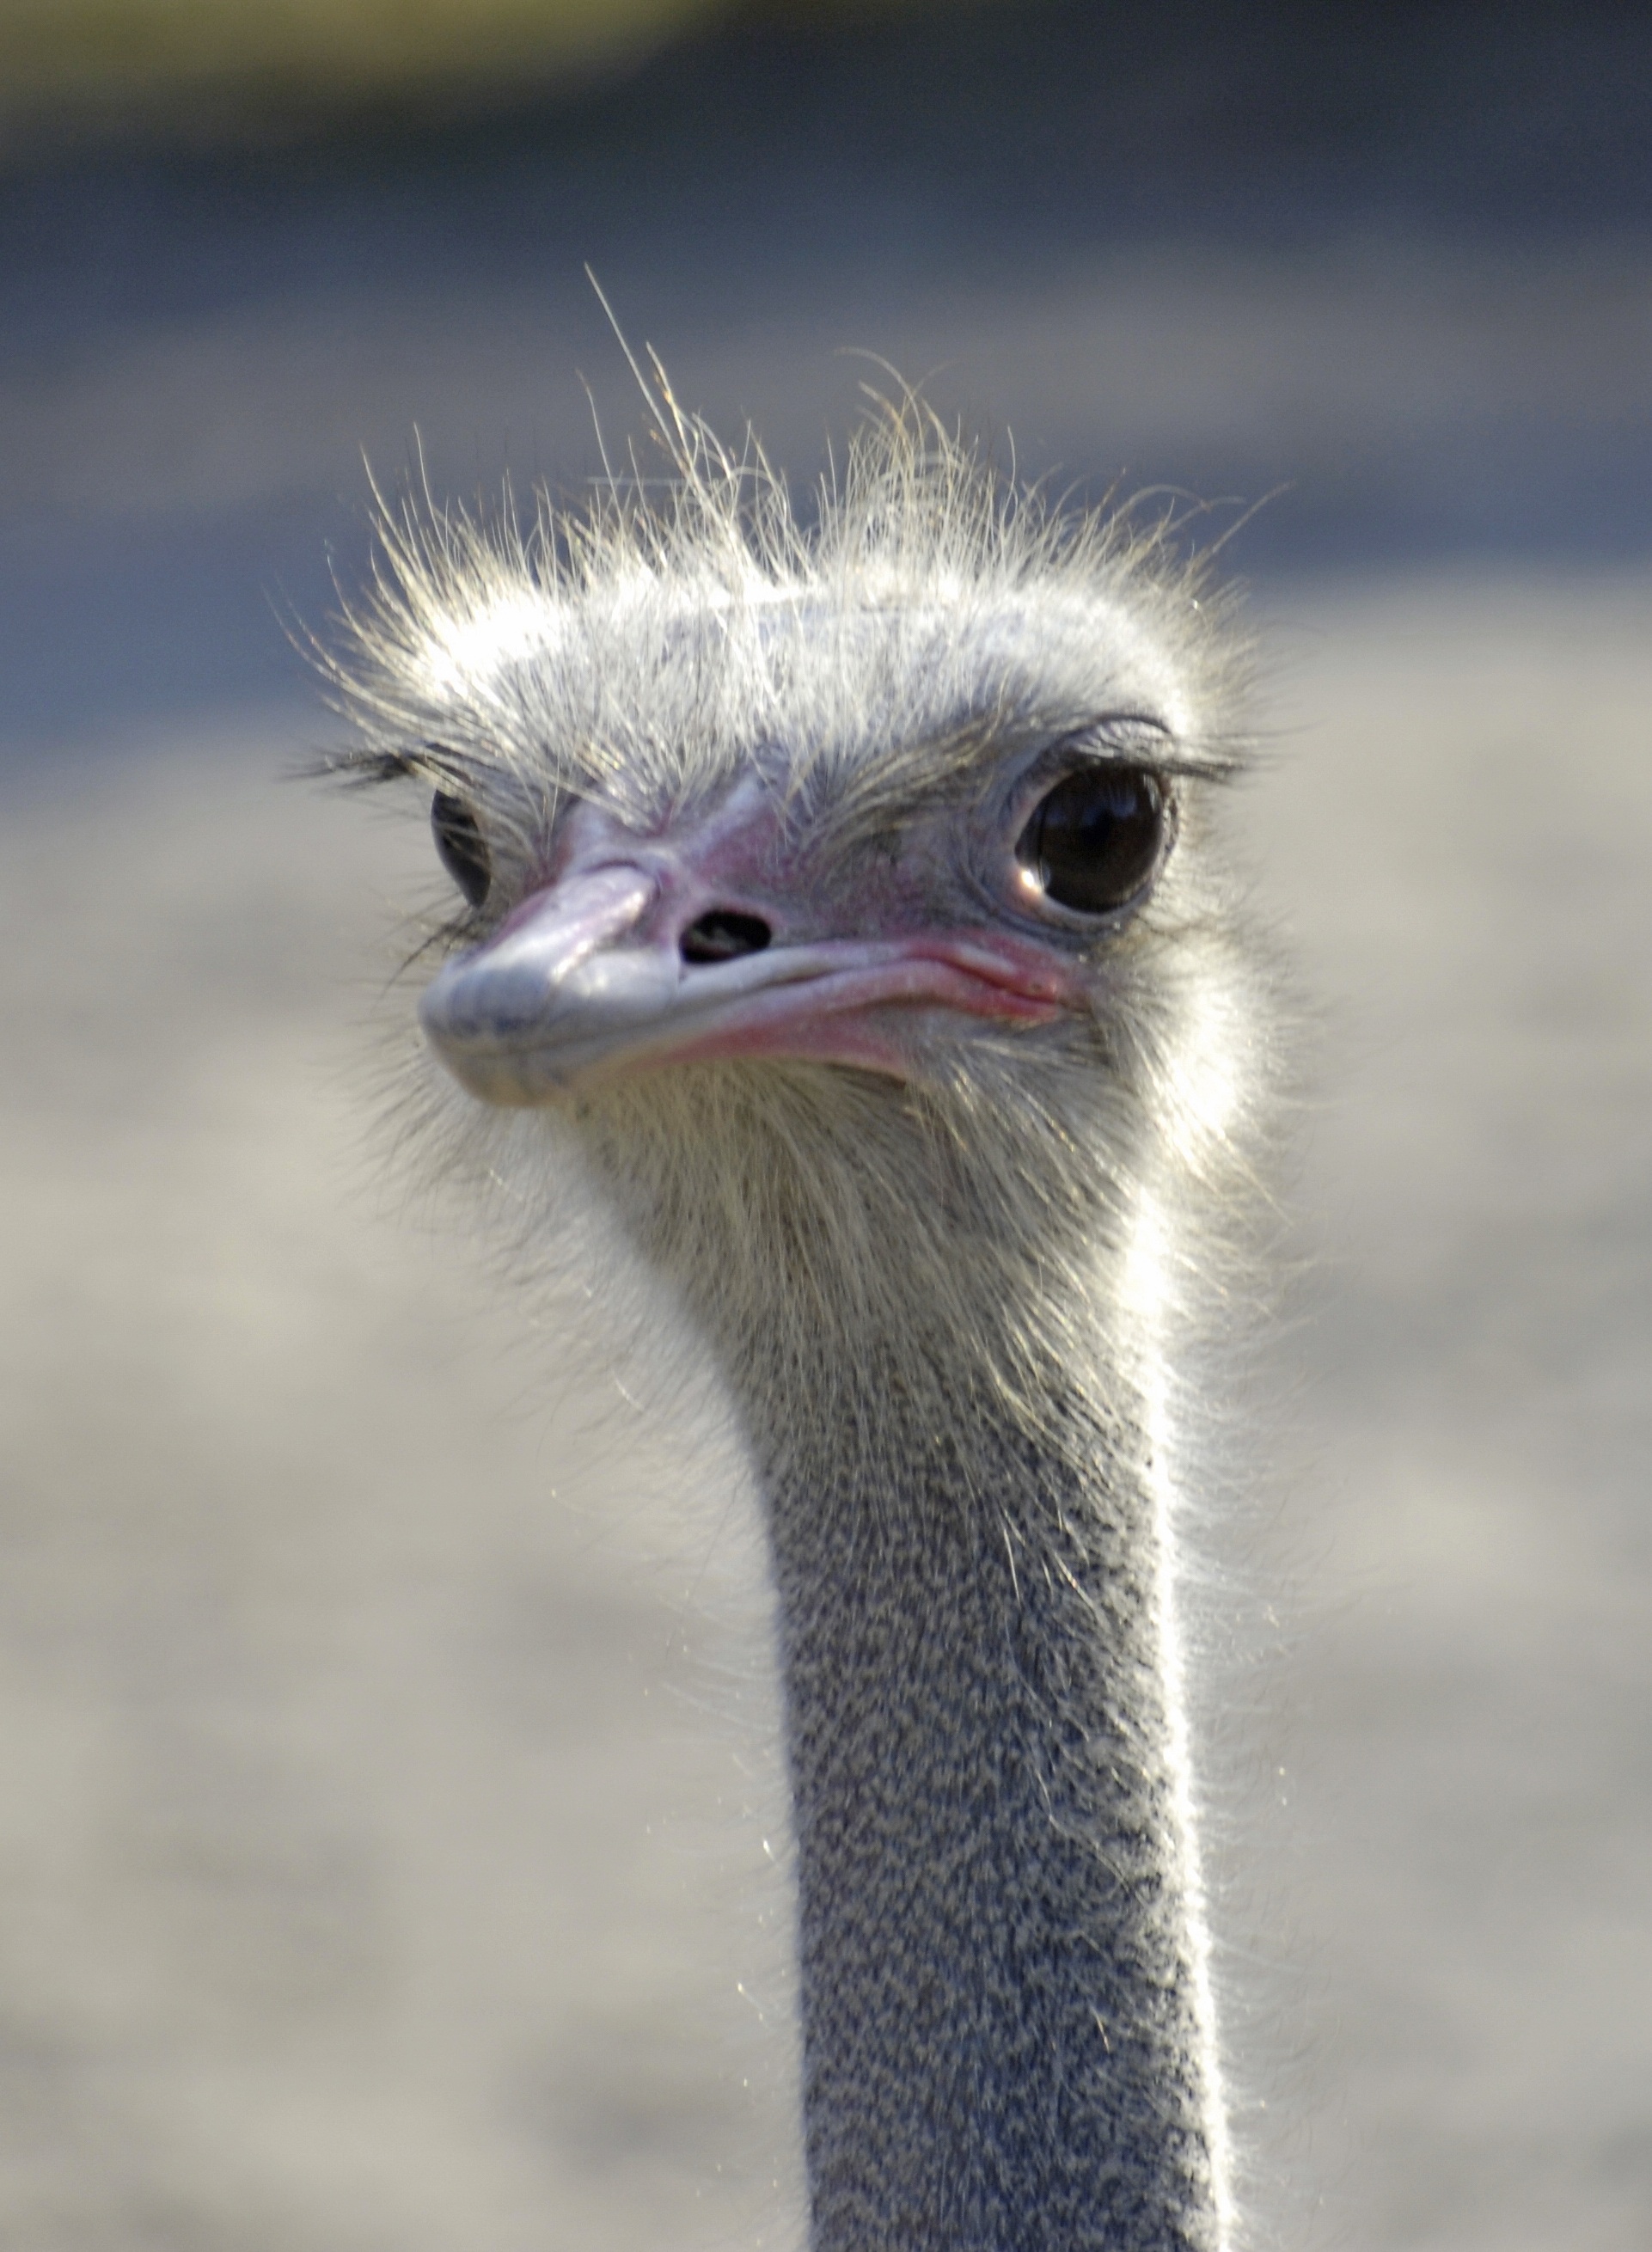
bird, animal, wildlife, beak, ostrich, fauna, close up, emu, neck, head, vertebrate, cheeky, bill, ratite, flightless bird, emu head, flightless laufvogel